Bungo-Nakagawa Station

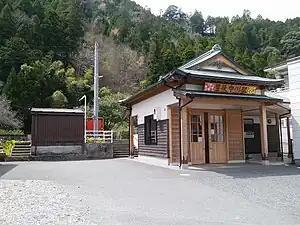
Bungo-Nakagawa Station in April 2022

is a railway station on the Kyūdai Main Line operated by JR Kyushu in Hita, Ōita Prefecture, Japan.